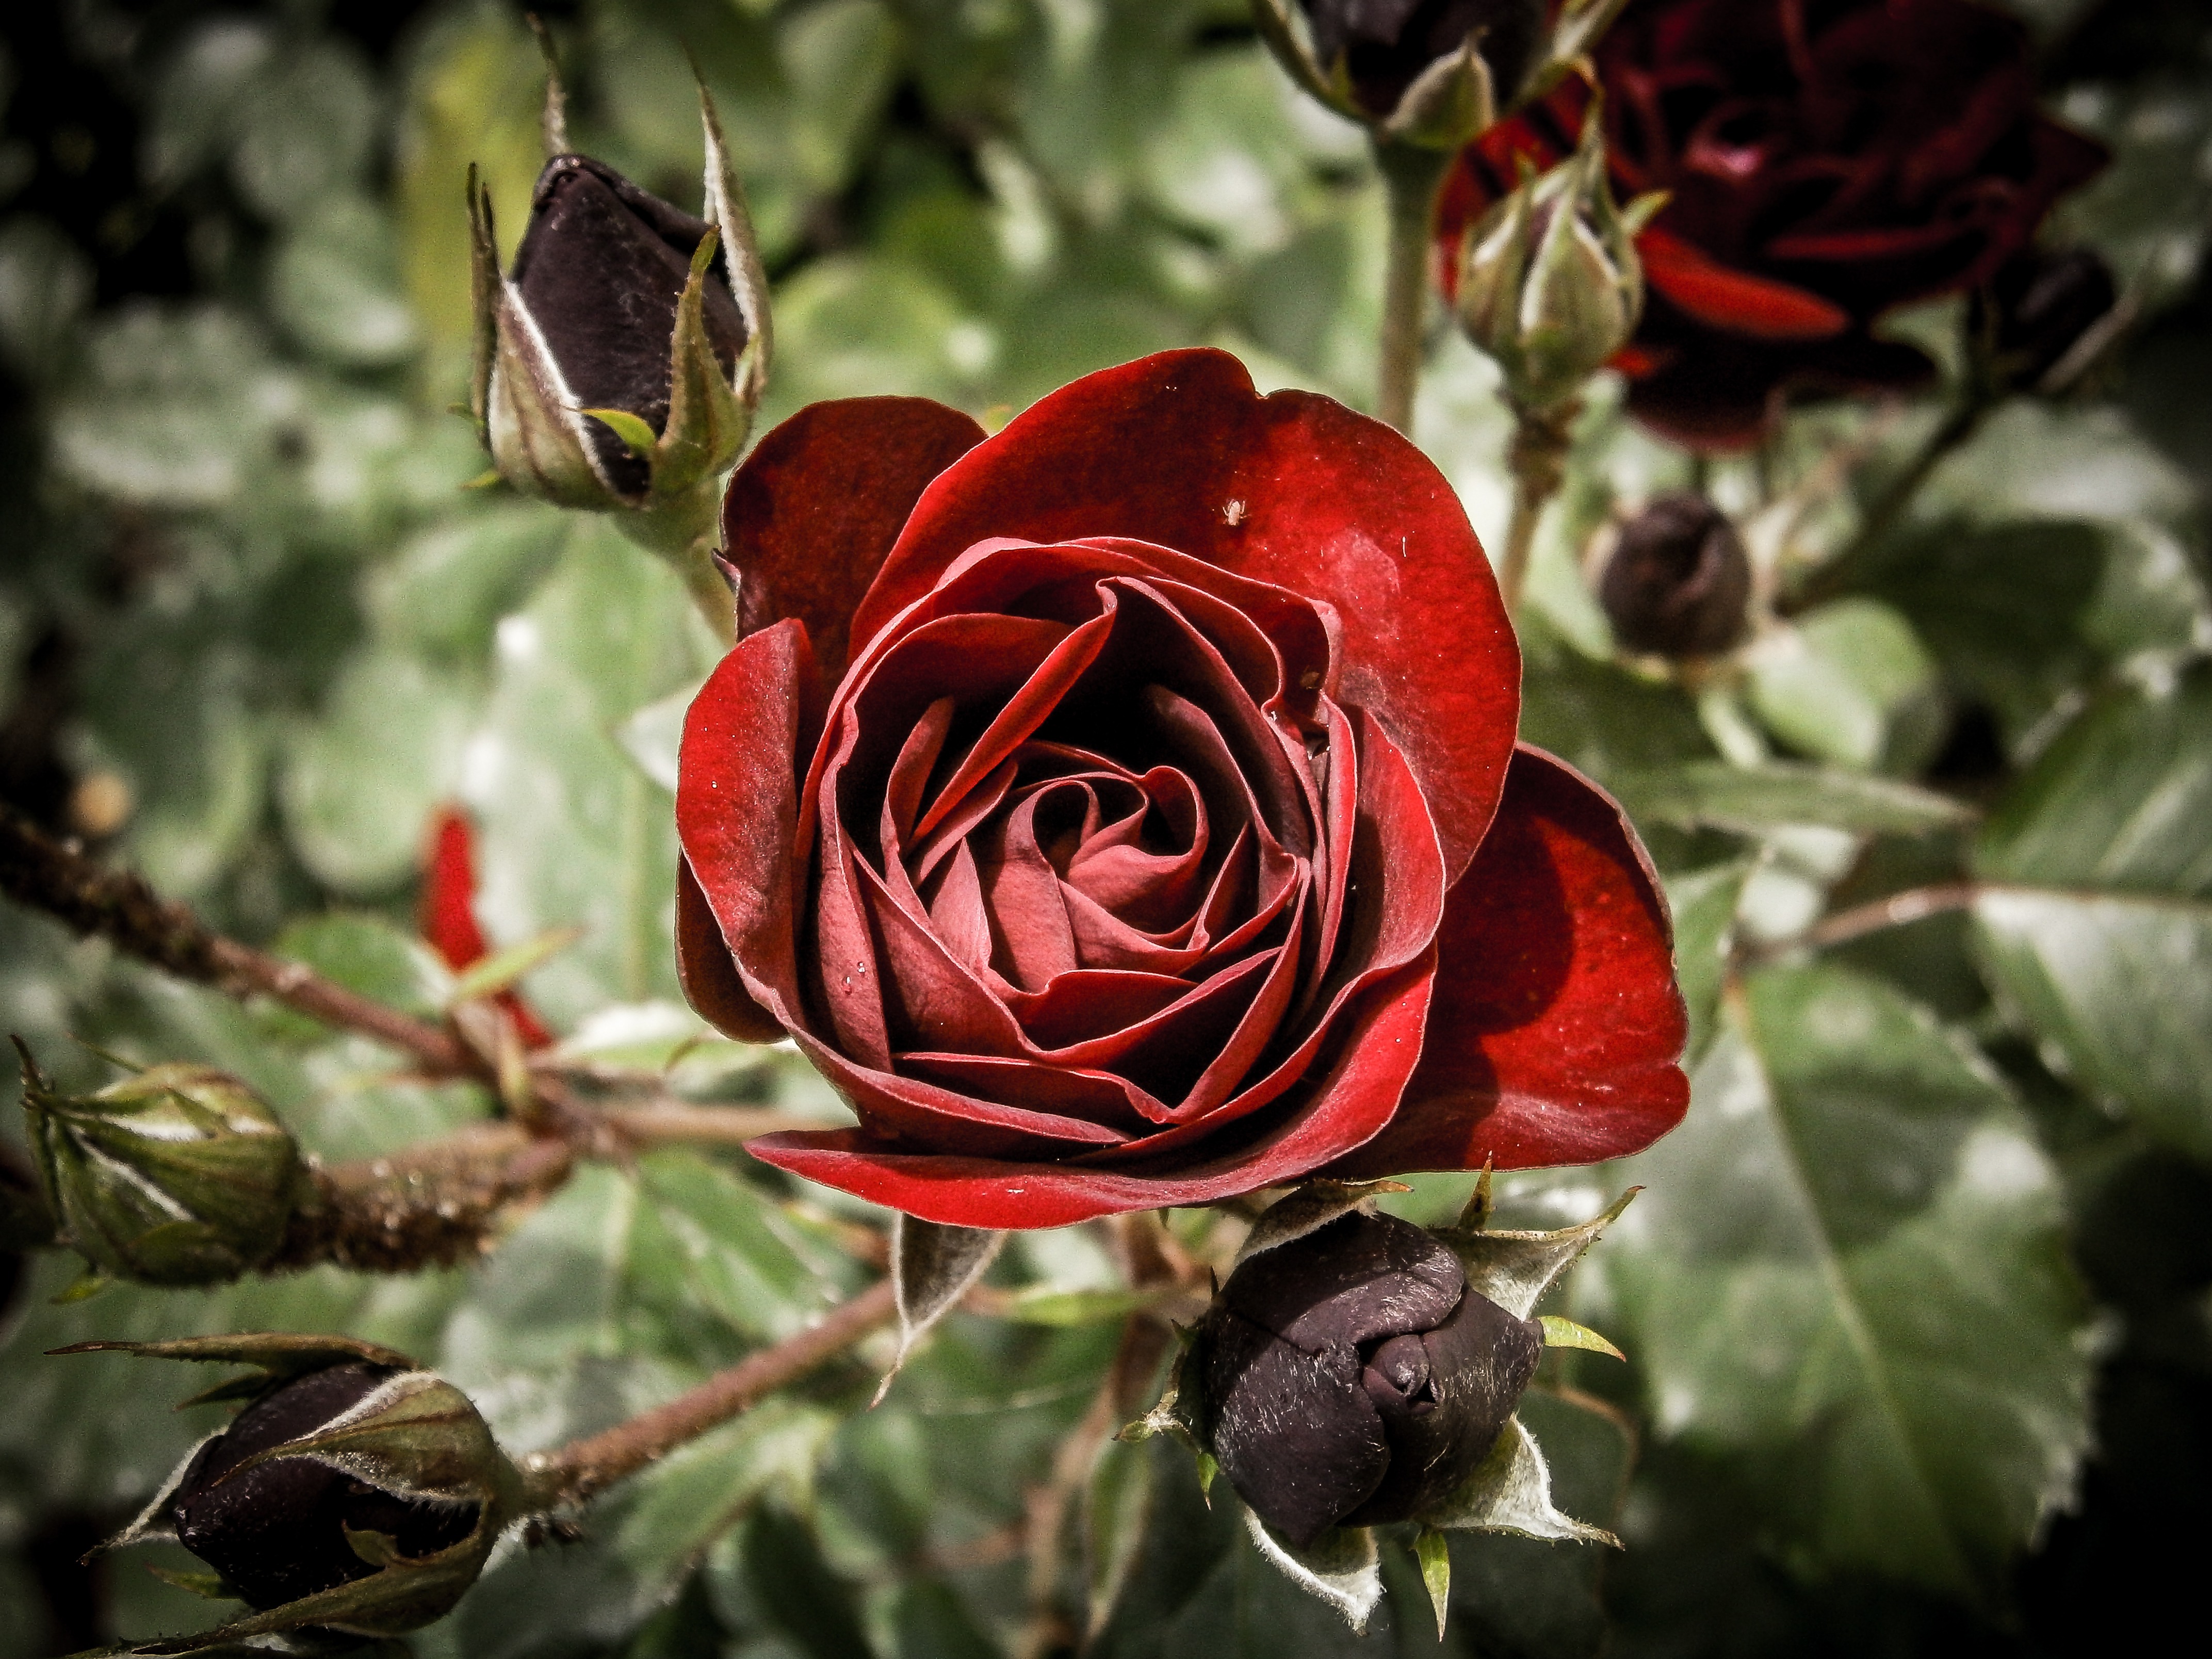
blossom, plant, flower, petal, bloom, floral, rose, red, romance, romantic, botany, blooming, garden, flora, roses, petals, macro photography, flowering plant, garden roses, rose family, land plant, rose order